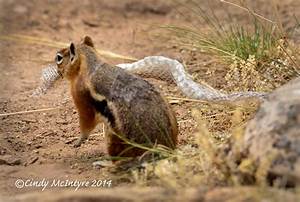
Label: scoiattolo